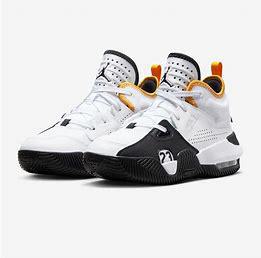
Brand: Jordan
Model: Stay Loyal 2